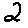
Label: 2